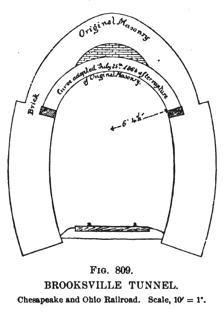
Building: Brookville Tunnel
Country: United States of America
Year built: 1856
Railroad tunnel in Virginia, United States Brookville Tunnel Diagram of the Brookville Tunnel Overview Line Chesapeake and Ohio Railway (C&O) Mountain Subdivision – previously C&O Railroad and Blue Ridge Railroad Location Albemarle County Coordinates 38°02′38″N 78°47′55″W / 38.04389°N 78.79861°W / 38.04389; -78.79861 Status Demolished, replaced by cut Operation Opened 1856 ( 1856 ) Closed 1960s–70s ( 1960s–70s ) Owner Blue Ridge Railroad (1856–1870) Chesapeake and Ohio Railroad (1870–1878) Chesapeake and Ohio Railway (1878–abandonment) Technical Length 869 feet (265 m) [ note 1 ] No. of tracks 1 Track gauge 4 ft 8 + 1 ⁄ 2 in ( 1,435 mm ) Grade 70 + ft ⁄ mi (1.326%) The Brookville Tunnel (also Brooksville Tunnel ) was a historic railroad tunnel engineered by Claudius Crozet during the construction of the Blue Ridge Railroad in the 1850s.  The tunnel was part of a series of four tunnels used to cross the Blue Ridge Mountains of Virginia for the Virginia Central Railroad of the United States.  The Brookville Tunnel was the second tunnel used to cross the mountains from the east (the easternmost being the Greenwood Tunnel ), and was located approximately 1.5 miles (2.4 km) west of the village of Greenwood, Virginia . During its construction, numerous cave-ins and landslides occurred because of the fragile and weak rock the tunnel passed through, and at one point, an outbreak of cholera forced work to stop.  By October 1856 the tunnel was completed at a cost of $114,600, having been lined with a thick elliptical brick arch to hold back the earth.  The Brookville Tunnel was used by the Virginia Central Railroad, and after 1868, the line's successor, the Chesapeake and Ohio Railroad .  After the reorganization of the line in 1878 as the Chesapeake and Ohio Railway , the tunnel continued to be used until it was demolished and replaced by a cut during the construction of Interstate 64 in the 1960s and 1970s, at which point it was one of only two of Crozet's original four tunnels still in use. History On March 5, 1849, the Virginia General Assembly passed an act to incorporate the Blue Ridge Railroad.  This railroad was to construct a rail line over the Blue Ridge Mountains for the Louisa railroad (renamed as the Virginia Central Railroad in February 1850) from a point near Blair Park at the eastern base of the mountains to Waynesboro in the Shenandoah Valley via Rockfish Gap . Claudius Crozet was appointed as chief engineer of the Blue Ridge Railroad and developed a plan to cross the mountains using a series of four tunnels. The first tunnel from the east was the Greenwood Tunnel , built through a difficult and insecure ridge near Greenwood. Brookville tunnel was located 1.5 miles (2.4 km) west of the Greenwood Tunnel, also built through a small offshoot spur of the Blue Ridge Mountains. Construction on the Brookville Tunnel, or the "middle" or "second tunnel" as it was then called, was begun sometime between 1849 and 1851. The earth encountered at Brookville was of a much weaker quality than at the Greenwood Tunnel, rendering the digging of the tunnel both an extremely dangerous and difficult task.  Although the eastern section of the ridge was composed of firm and sturdy rock, the majority of the tunnel passed through a mixture of frail slate that was formed at a steep angle, soapstone, and clay. When exposed to air, this mixture would often disintegrate causing large amounts of earth to fall into the tunnel bore. On two occasions during the tunnel's construction, though great care was taken to provide temporary support, major cave-ins occurred forming craters on top of the ridge, as much as 150 feet (46 m) above the tunnel. Another slide occurred on the outside of the western portal that blocked the entrance to the tunnel and prevented workers from repairing the damage from the two internal cave-ins. Rocks often fell down upon the timbers under which the men worked, creating sounds described as "resembling that of distant thunder". The weakness of the earth, especially in the western sections, necessitated the implementation of a strong arch throughout approximately 500 feet (150 m) of the tunnel and a durable brick lining. Crozet described the nature of the work on the tunnel in an 1854 letter: The Brooksville Tunnel is the most difficult work of the kind, I have seen any record of: at the Western entrance, the pressure of the big slides actually causes the bottom to surge up, as is sometime the case in coal mines; in view of the sliding tendency and immense pressure of this ground, it will be advisable to enter on that side with an invested arch to prevent a collapse...This work is vastly more difficult than the Greenwood Tunnel was, though it was not, by any means, an easy safe job. Claudius Crozet , Chief Engineer of the Blue Ridge Railroad. By this time, the tunnel had come to be known as the "Brooksville Tunnel," after a small stagecoach stop and inn nearby where Crozet's headquarters was located; in later years, the "s" was dropped and the tunnel was simply referred to as the "Brookville Tunnel." In late summer of 1854, an epidemic of cholera broke out among the Irish workers at the tunnel.  In a letter to the Virginia Board of Public Works , Crozet states that the epidemic began at the eastern end of the tunnel where around 25 of the total 150 workers perished from the disease.  The disease then spread to the western end where another eight workers died before work ceased.  During this outbreak, little work could be done on the tunnel, adding yet another delay to the difficult work the Brookville Tunnel posed. While work on the tunnels continued, the Virginia Central Railroad, eager to connect its eastern division to the line under construction in the Shenandoah Valley, developed plans to use temporary tracks to bypass the incomplete Blue Ridge Railroad. As was done over Rockfish Gap to the west, a temporary track approximately 0.5 miles (0.8 km) long was proposed by the Virginia Central Railroad's Chief Engineer, Charles Ellet, Jr. , and constructed around the Brookville Tunnel as the digging continued. Due to the many setbacks and difficulties encountered, the tunnel was not completed until October 1856, just two months prior to the hole-through of the 4,273-foot (1,302 m) Blue Ridge Tunnel at the top of Rockfish Gap. Remarkably, with the exception of the cholera outbreak, no one was injured during the dangerous work completing the Brookville tunnel. The Virginia Central soon after began routing trains through the Brookville tunnel, avoiding the short temporary track. During the American Civil War (1861–1865), a large crack was found within the tunnel's arch, being in some locations as much as 4 inches (10 cm) wide.  Upon examination of the earth above the tunnel, it was found that a section of the earth had slipped, and was resting on the tunnel walls.  With the tunnel in danger of collapsing, a plan to address the tunnel's structural issues was developed that put in place a second arch below the original. The new arch was started 12 feet (3.7 m) above the rails and rose to a peak just above what was necessary to clear a brakeman riding atop a railroad car (at that time, 17 feet or 5.2 metres), around 3 feet (0.91 m) below the original arch. Because of the ongoing war and the lack of funds and resources, the new arching could only be completed in 10-foot (3.0 m) segments. It was deemed necessary to re-arch a total of 450 feet (140 m) of the tunnel, and as of 1864, 260 feet (79 m) had been completed at a cost of $23,390.73 ( Confederate dollars ). After the war, the tunnel continued to be used by the Virginia Central Railroad, and after 1868, the Chesapeake and Ohio Railroad. The Chesapeake and Ohio Railroad was reorganized as the Chesapeake and Ohio Railway in 1878, and continued to route trains through the tunnel up until the tunnel's demolition with the construction of Interstate 64 in the 1960s and 1970s. At the time of the tunnel's demolition, it was one of only two of Crozet's original four tunnels of the Blue Ridge Railroad still in operation (the other, which as of 2013 is still in use, was the 100-foot (30 m) Little Rock Tunnel). Today, Interstate 64 passes over the cut that replaced the Brookville Tunnel. Architecture The original Brookville Tunnel used the same style elliptical portals as the Greenwood Tunnel, seen here, and the Blue Ridge Tunnel. The Brookville Tunnel was constructed in an elliptical form, a design typical of tunnel construction during the 1800s and also used on the Blue Ridge and Greenwood Tunnels. In a November 1849 report, Crozet describes the design to be used on the tunnels: The shape I have adopted is that of an ellipse, formed by bisecting, on each side, the horizontal ordinates of a circle of 32 feet diameter, down to its center, below which the sides are to be made vertical, if no arch is necessary lower down; otherwise, the ellipse is to continue down to the bottom and to be shaped all round with bricks, stones, or iron, as may appear most eligible. This shape leaves ample room for the cars, and, by contracting the roof, is more secure than a semicircle of 16 feet diameter. Portions of the Brookville tunnel were lined with brick for added strength, with the brickwork originally contracted to Joseph Dettor, a local brickmaker.  Because of the poor quality of Dettor's bricks, Crozet decided to use these bricks on the Greenwood Tunnel to the east, which was a stronger bore than Brookville. Crozet estimated in 1854 that the total number of bricks required for the entire tunnel would be upwards of 750,000. After examining the offers of multiple brickmakers, the Virginia Board of Public Works contracted Robert Harris to provide the bricks for the Brookville Tunnel. The resulting arch was between 3–4 feet (0.9–1.2 m) in thickness over the entire length of the tunnel, and formed an opening approximately 20 feet (6.1 m) high and, at the extreme, 15 feet (4.6 m) wide. During the construction, the timbers that were used to support the fragile sections of the tunnel to be arched were left in place after the arch was completed, as it was thought too hazardous to remove them. When the earth slip occurred during the Civil War, these remaining timbers acted as levers , furthering the cracking and structural instability of the tunnel. As the new arch was constructed, the old timbers were removed, and the space in between the new and old walls was filled with brick and cement. The original brick portals were replaced by the Chesapeake and Ohio Railway in 1928 with concrete portals, as part of a series of tunnel upgrades across the line beginning in the 1920s.  The new portals no longer bore the distinctive elliptical design of Crozet's original, but had vertical sides and a semi-circular arch . Construction Costs The total cost to complete the Brookville Tunnel amounted to $114,600, with a cost per foot, at a length of 869 feet (265 m), of $131.90. By comparison, the cost per foot of the 538-foot (164 m) Greenwood Tunnel was $138.30, the 100-foot (30 m) Little Rock Tunnel was $123.90, and the 4,273-foot (1,302 m) Blue Ridge Tunnel was $108.60. Costs at the Brookville Tunnel were greatly increased from the expected by the frail and insecure earth encountered, contrary to what originally appeared to be solid rock. Workers, both inside and outside laborers, were paid approximately $1.12 per day, while miners were paid $1.37 per day, equivalent to $37.98 and $46.46, respectively, today. Notes